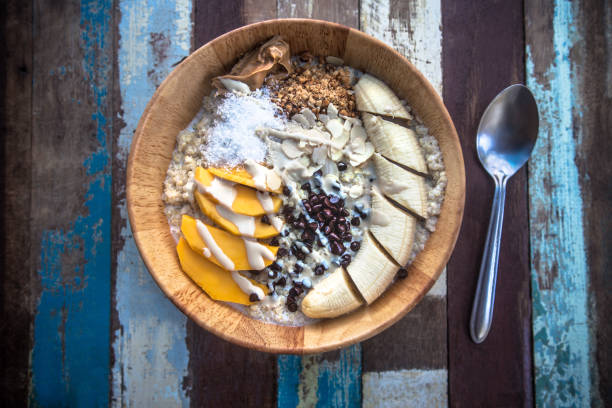
Label: Smoothie_Bowl